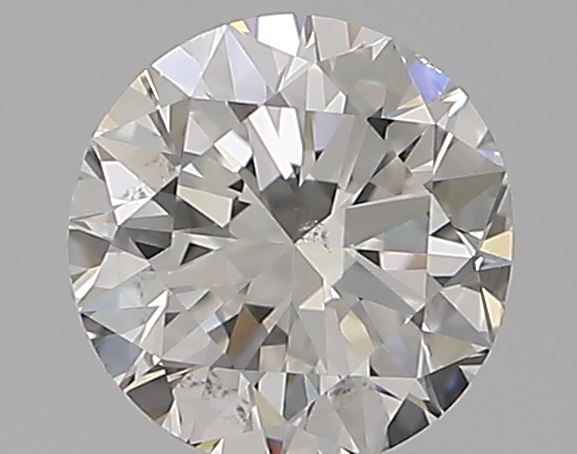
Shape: round
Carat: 0.7
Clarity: VS2
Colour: F
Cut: VG
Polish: EX
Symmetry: GD
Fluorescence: N
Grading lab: GIA
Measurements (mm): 5.56 x 5.67 x 3.5